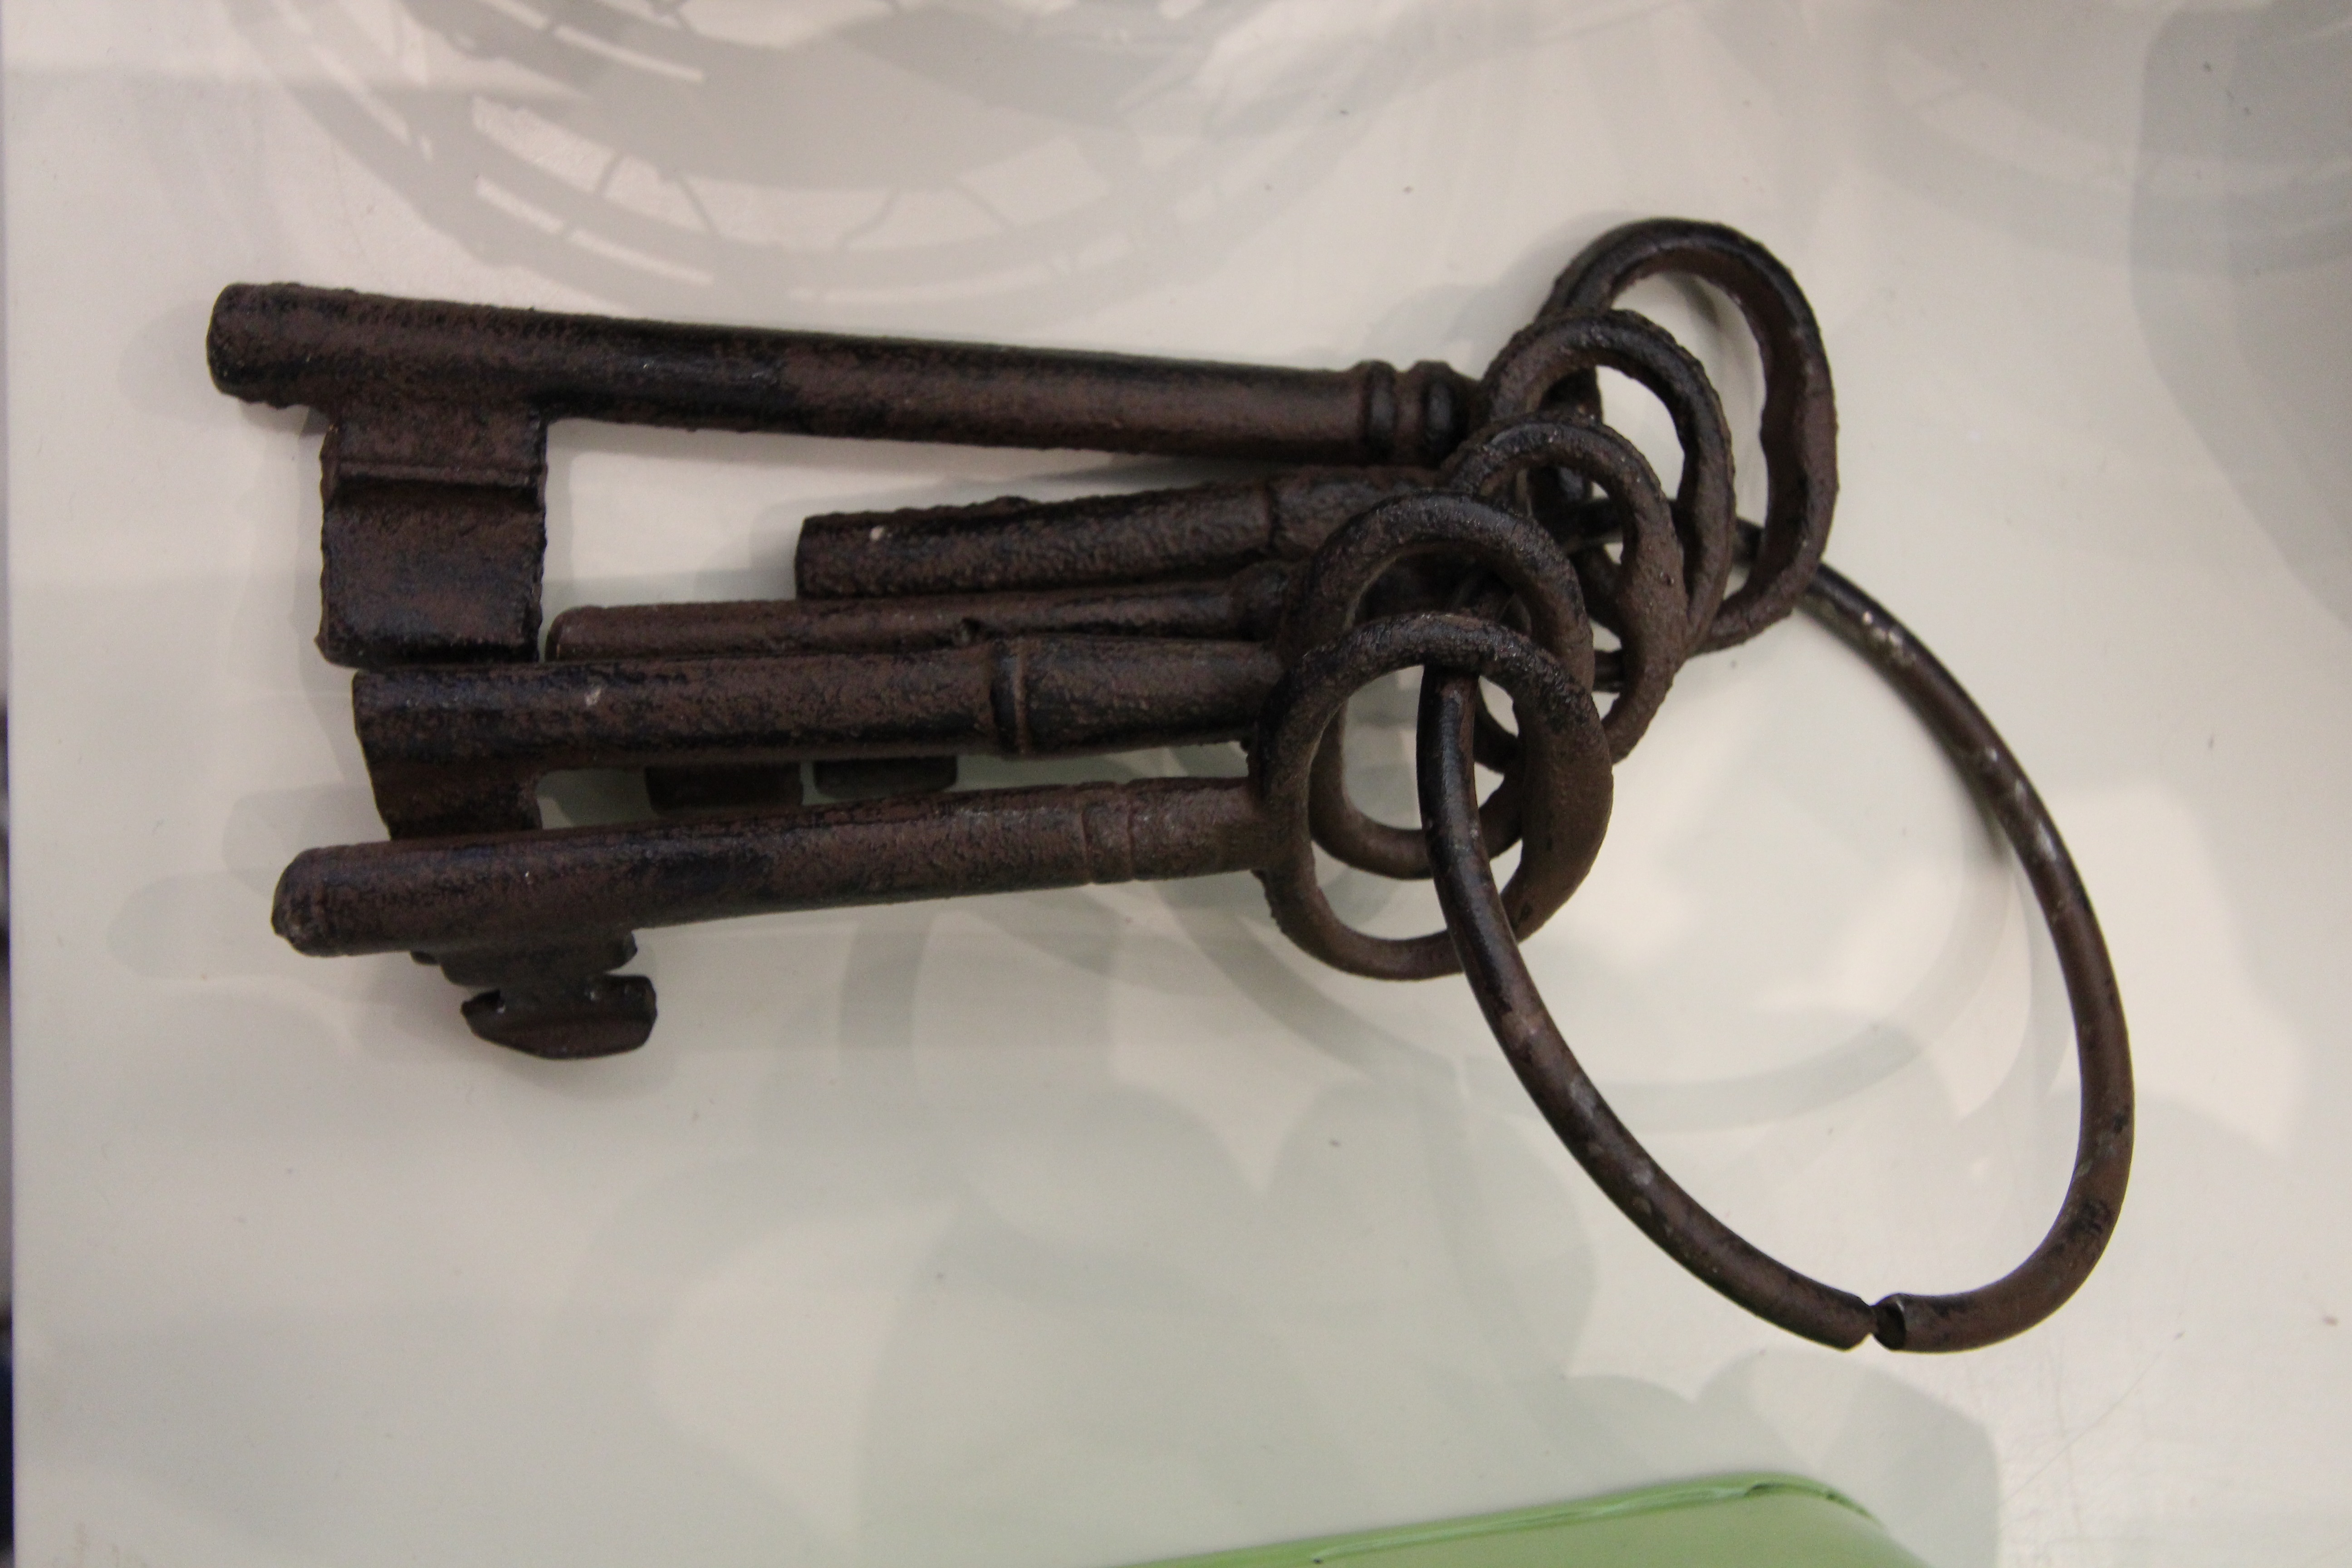
old, key, weapon, keychain, rusty, rusted, iron